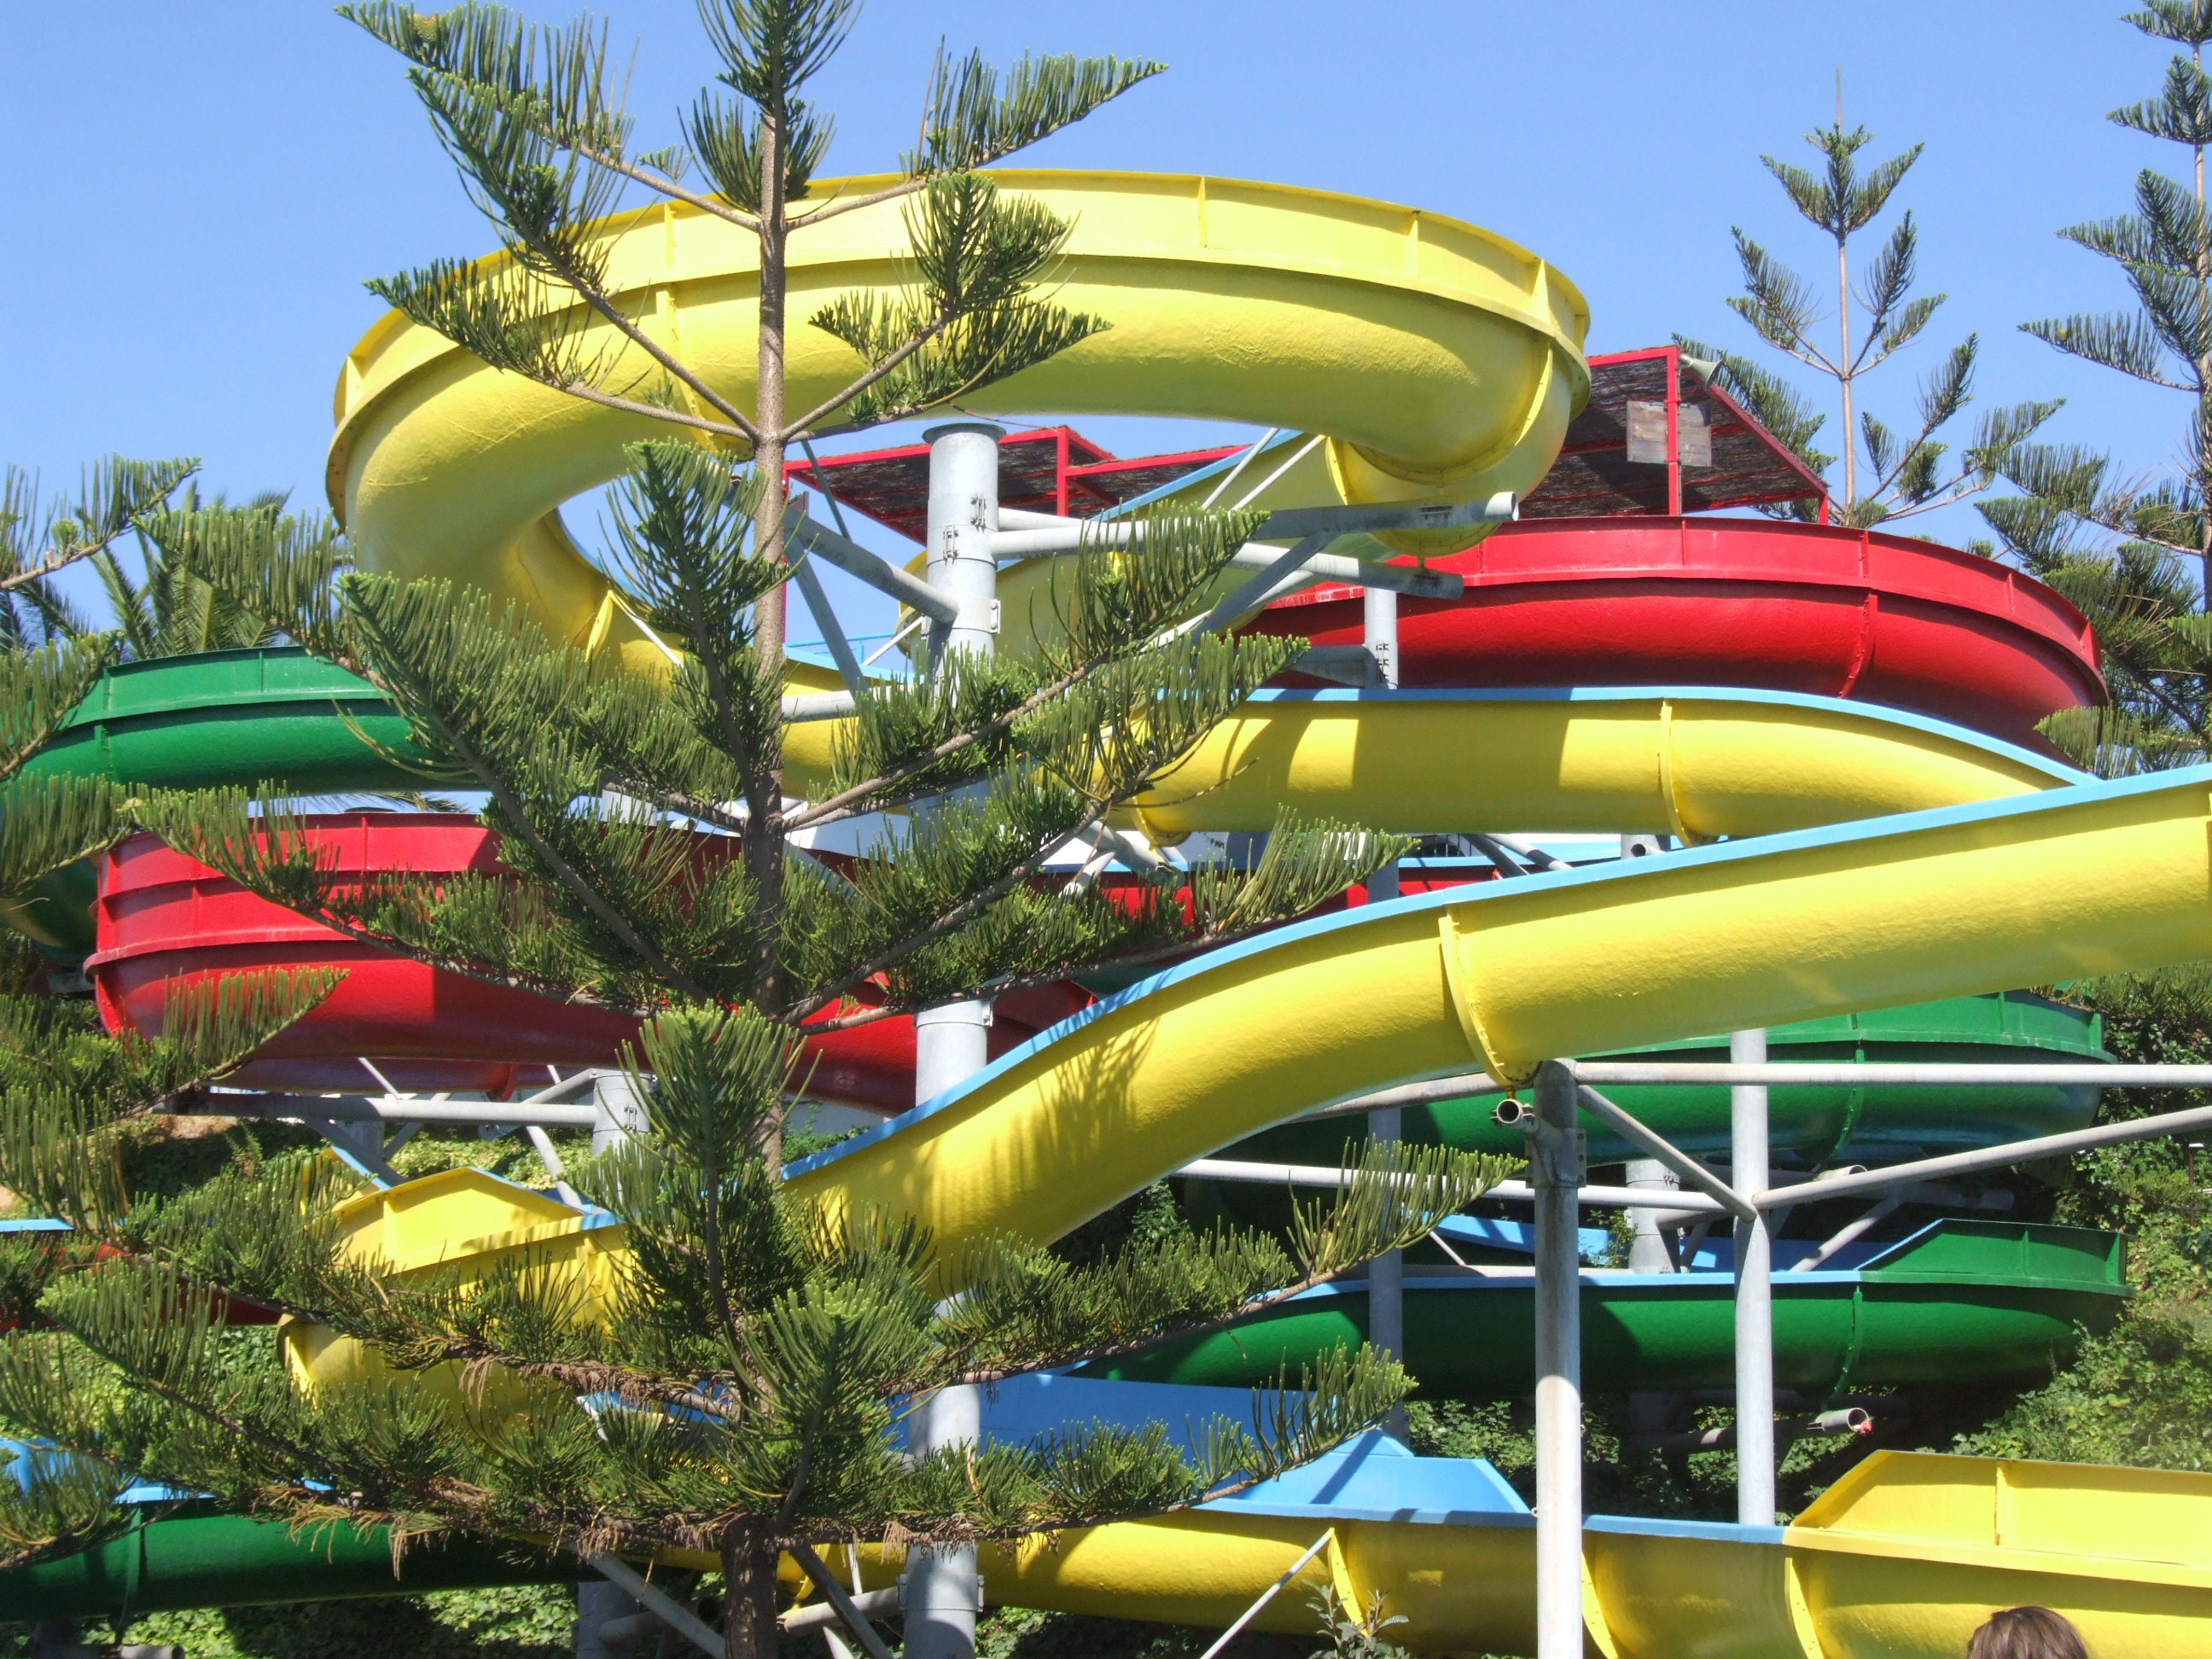
summer, recreation, amusement park, park, yellow, leisure, fun, resort, holidays, water park, pools, amusement ride, outdoor recreation, nonbuilding structure